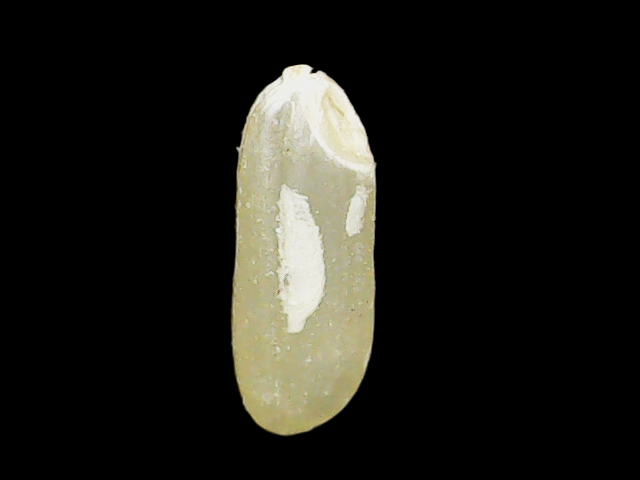
Rice variety: Binadhan17